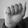
ASL letter: A